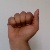
The image shows a hand gesture representing the letter 'A' in Indian Sign Language.